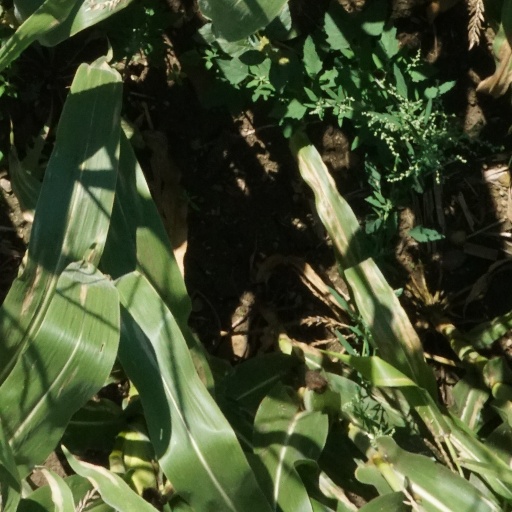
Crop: maize; corn